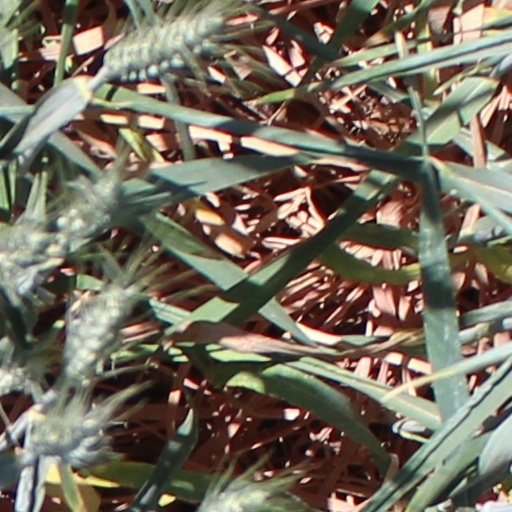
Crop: wheat